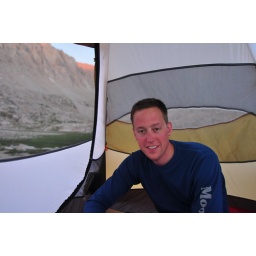
in our tent at guitar lake - 5th day